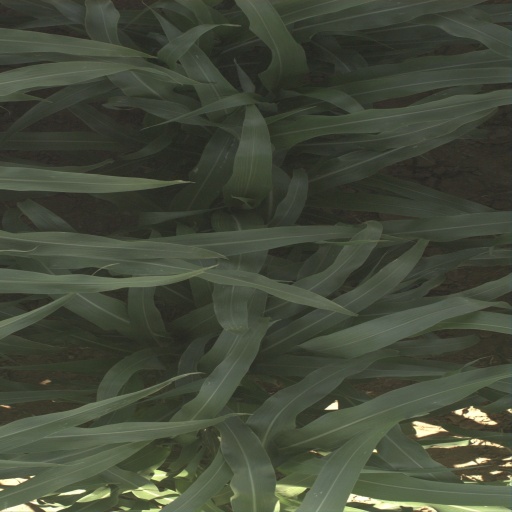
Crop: sorghum